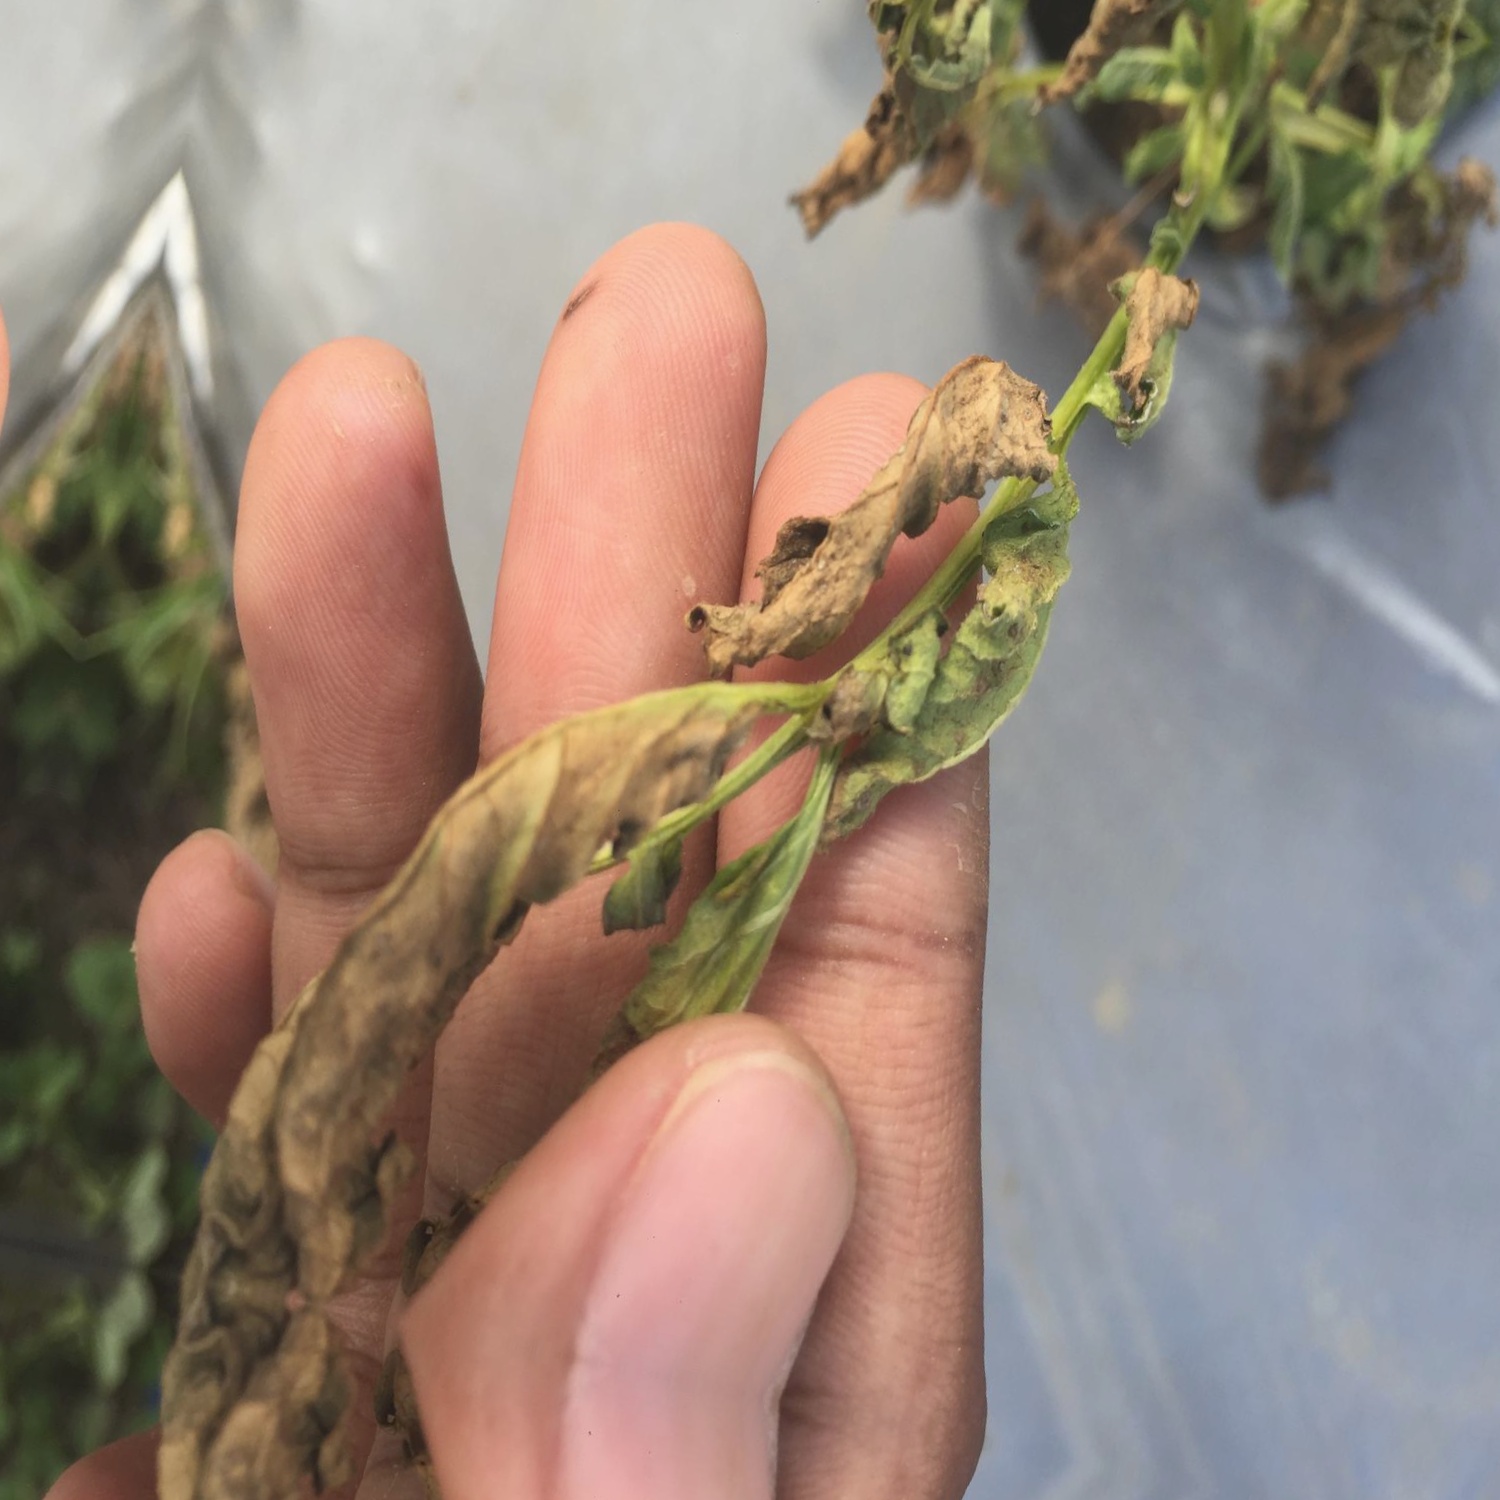
Etiqueta: Pudricion_Parda